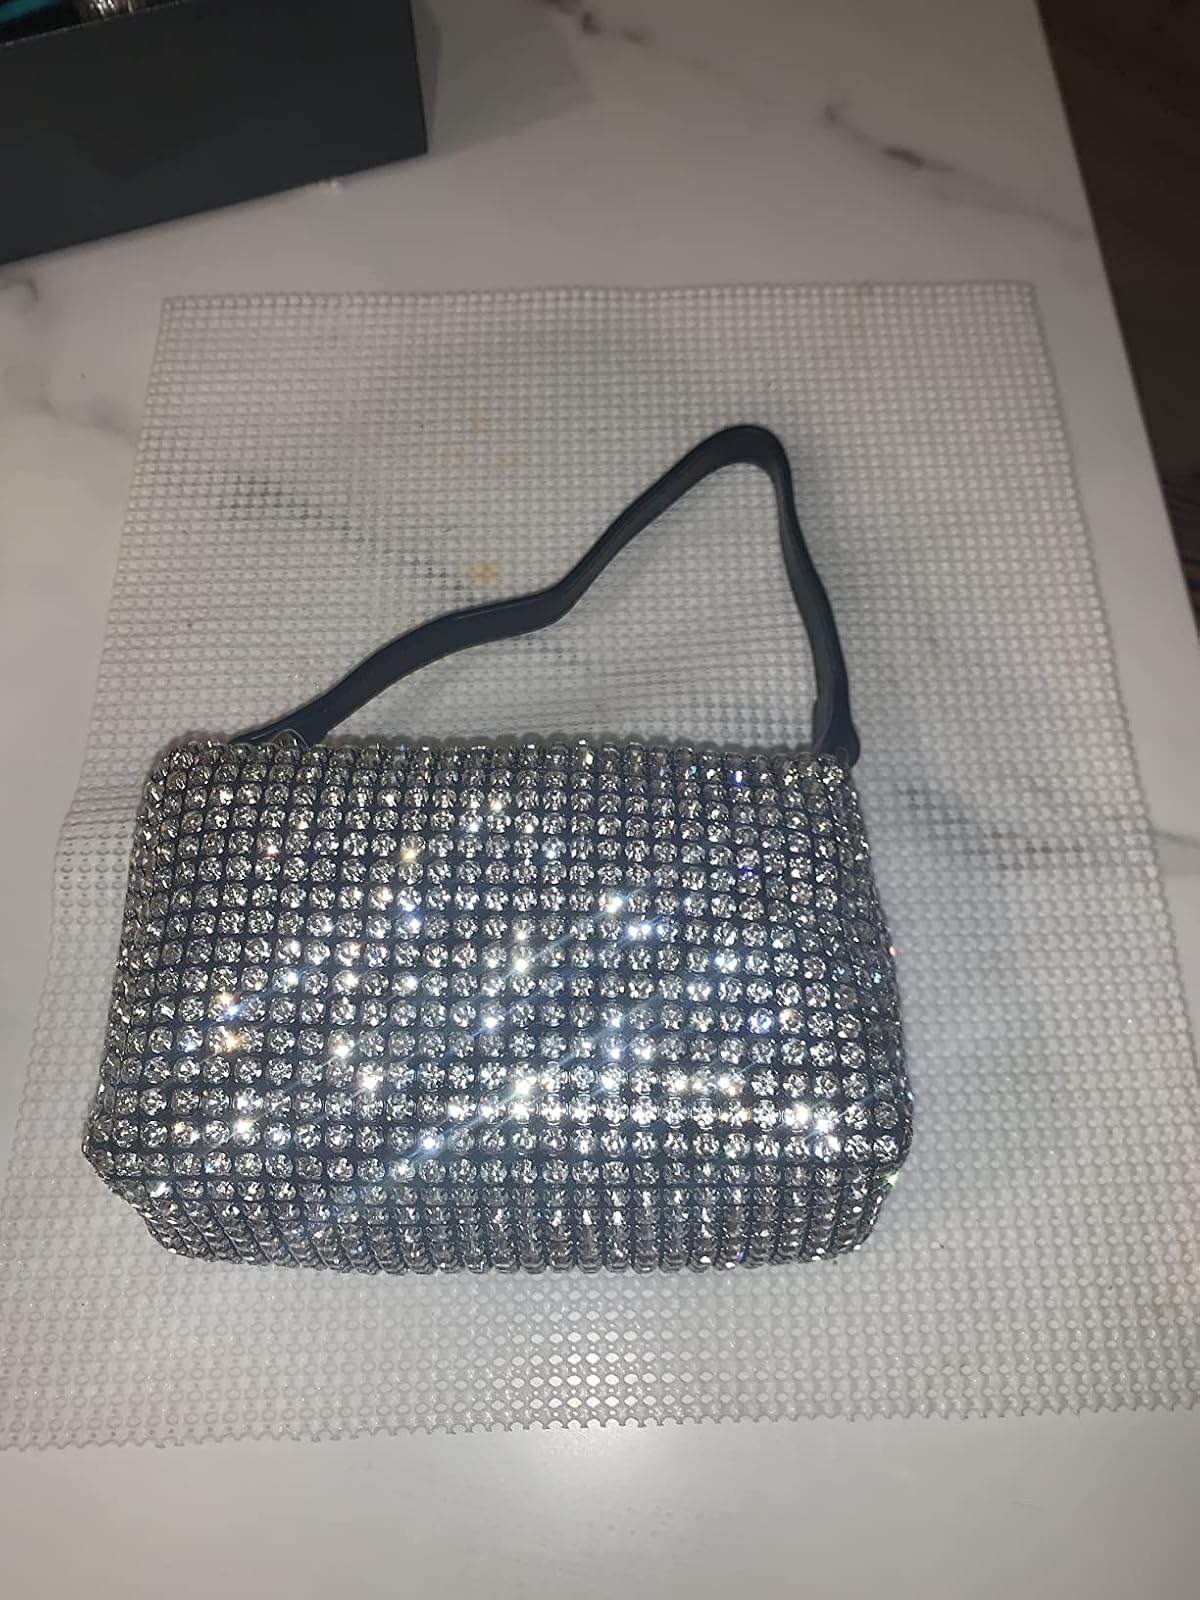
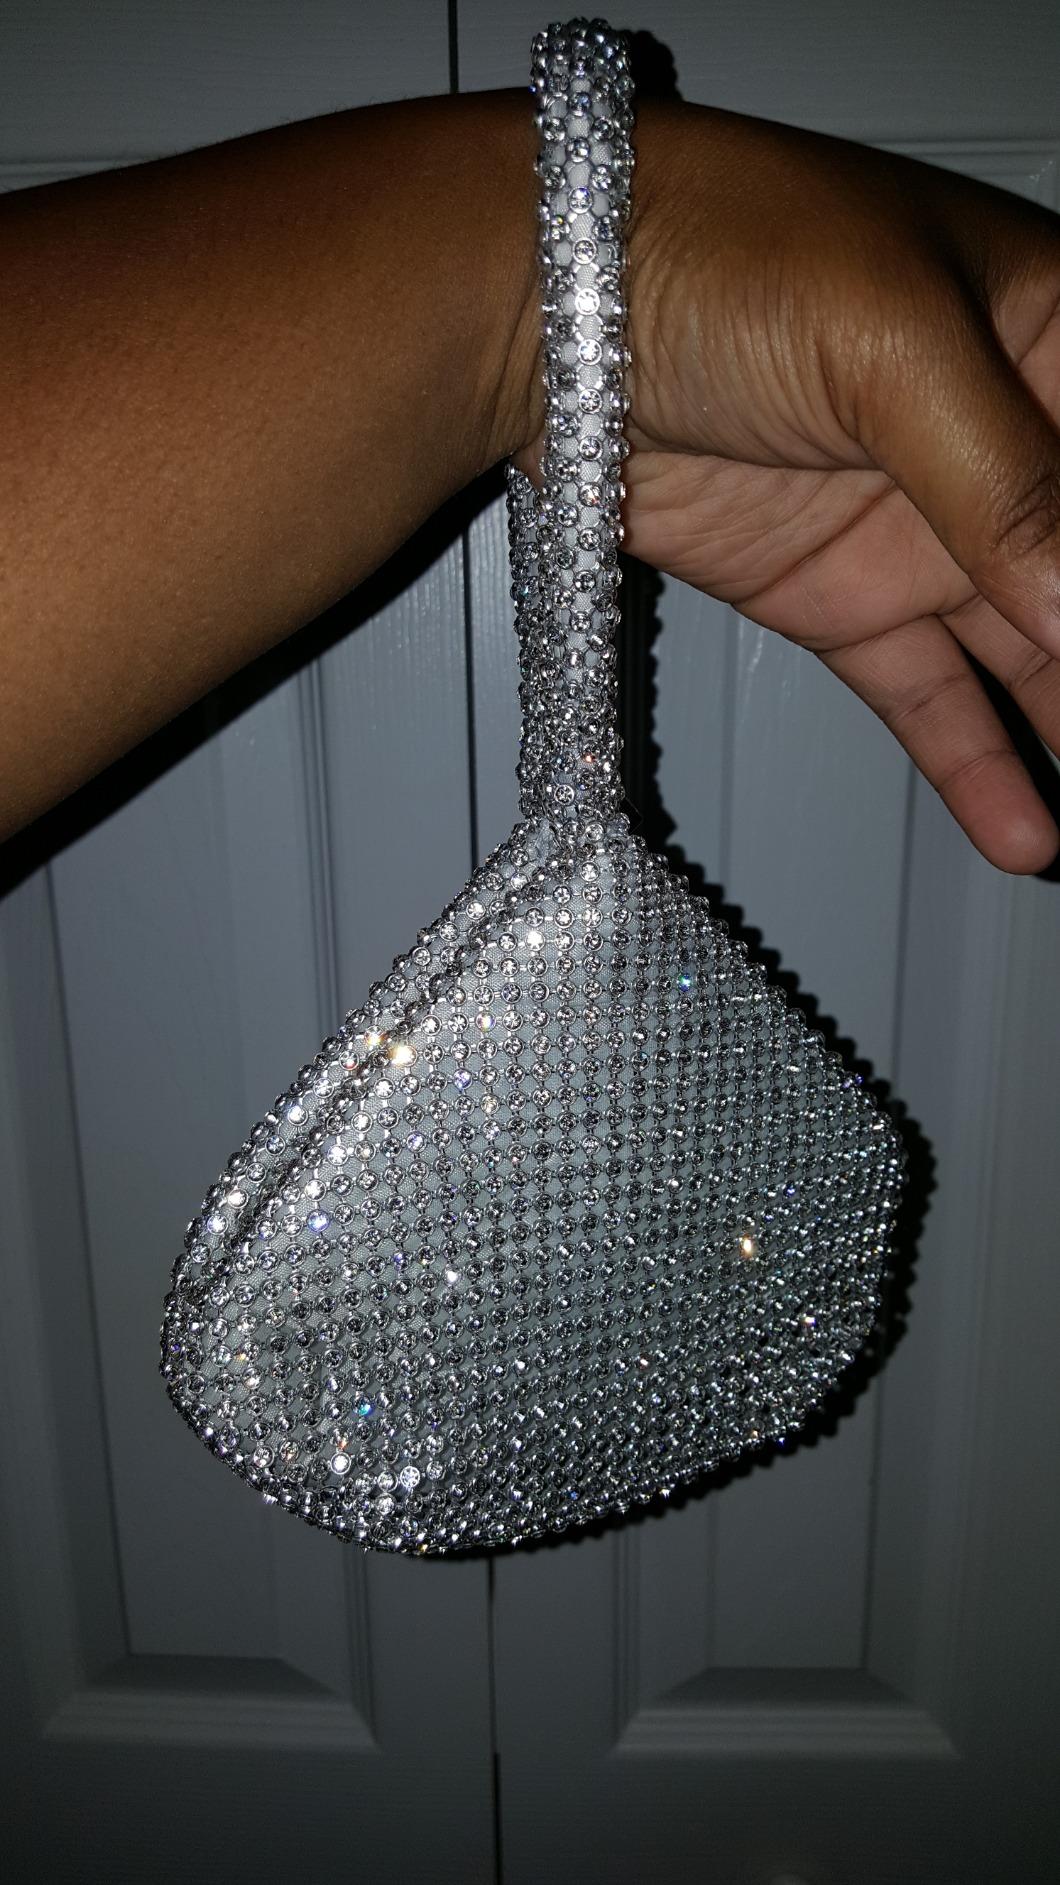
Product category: accessories_handbag
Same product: no